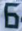
Number: 6